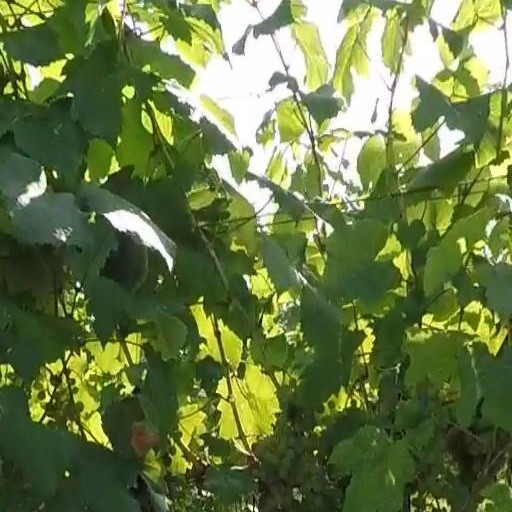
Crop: grape